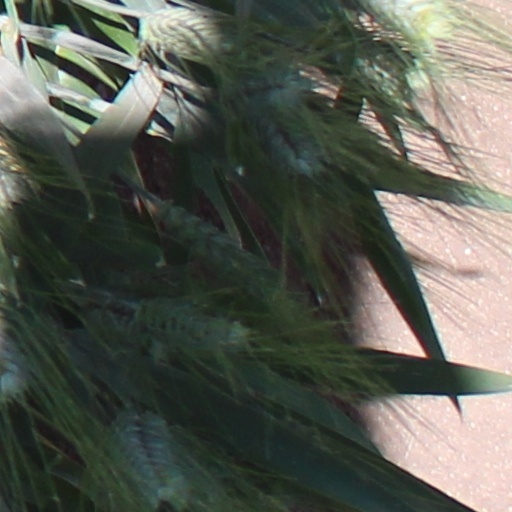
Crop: wheat